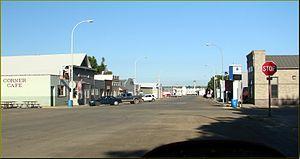
Doon est une ville du comté de Lyon, situé dans le nord-ouest de l'état américain de l'Iowa. La population était de 533 en 2000. Le BNSF passe à travers Doon, qui accueille annuellement le Railroad Days Festival.